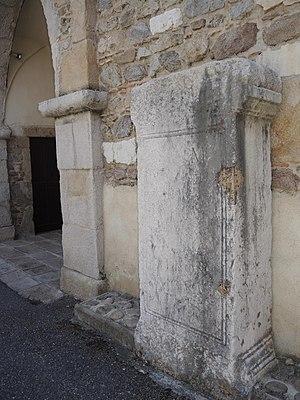
Limony détail
Limony est une commune française, située dans le département de l'Ardèche en région Auvergne-Rhône-Alpes.